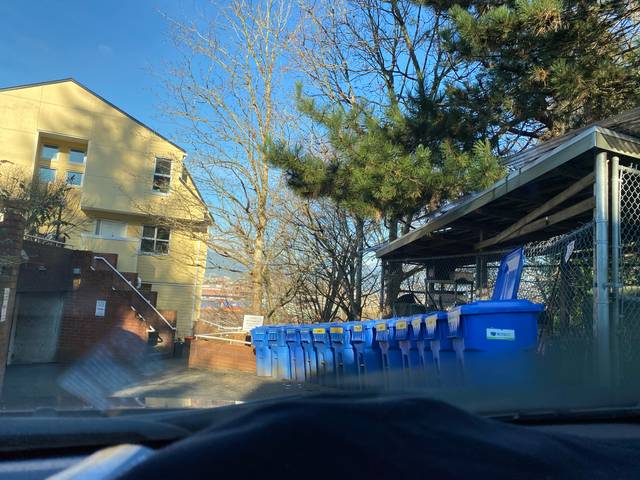
Region: Canada
Coordinates: 49.266, -123.089